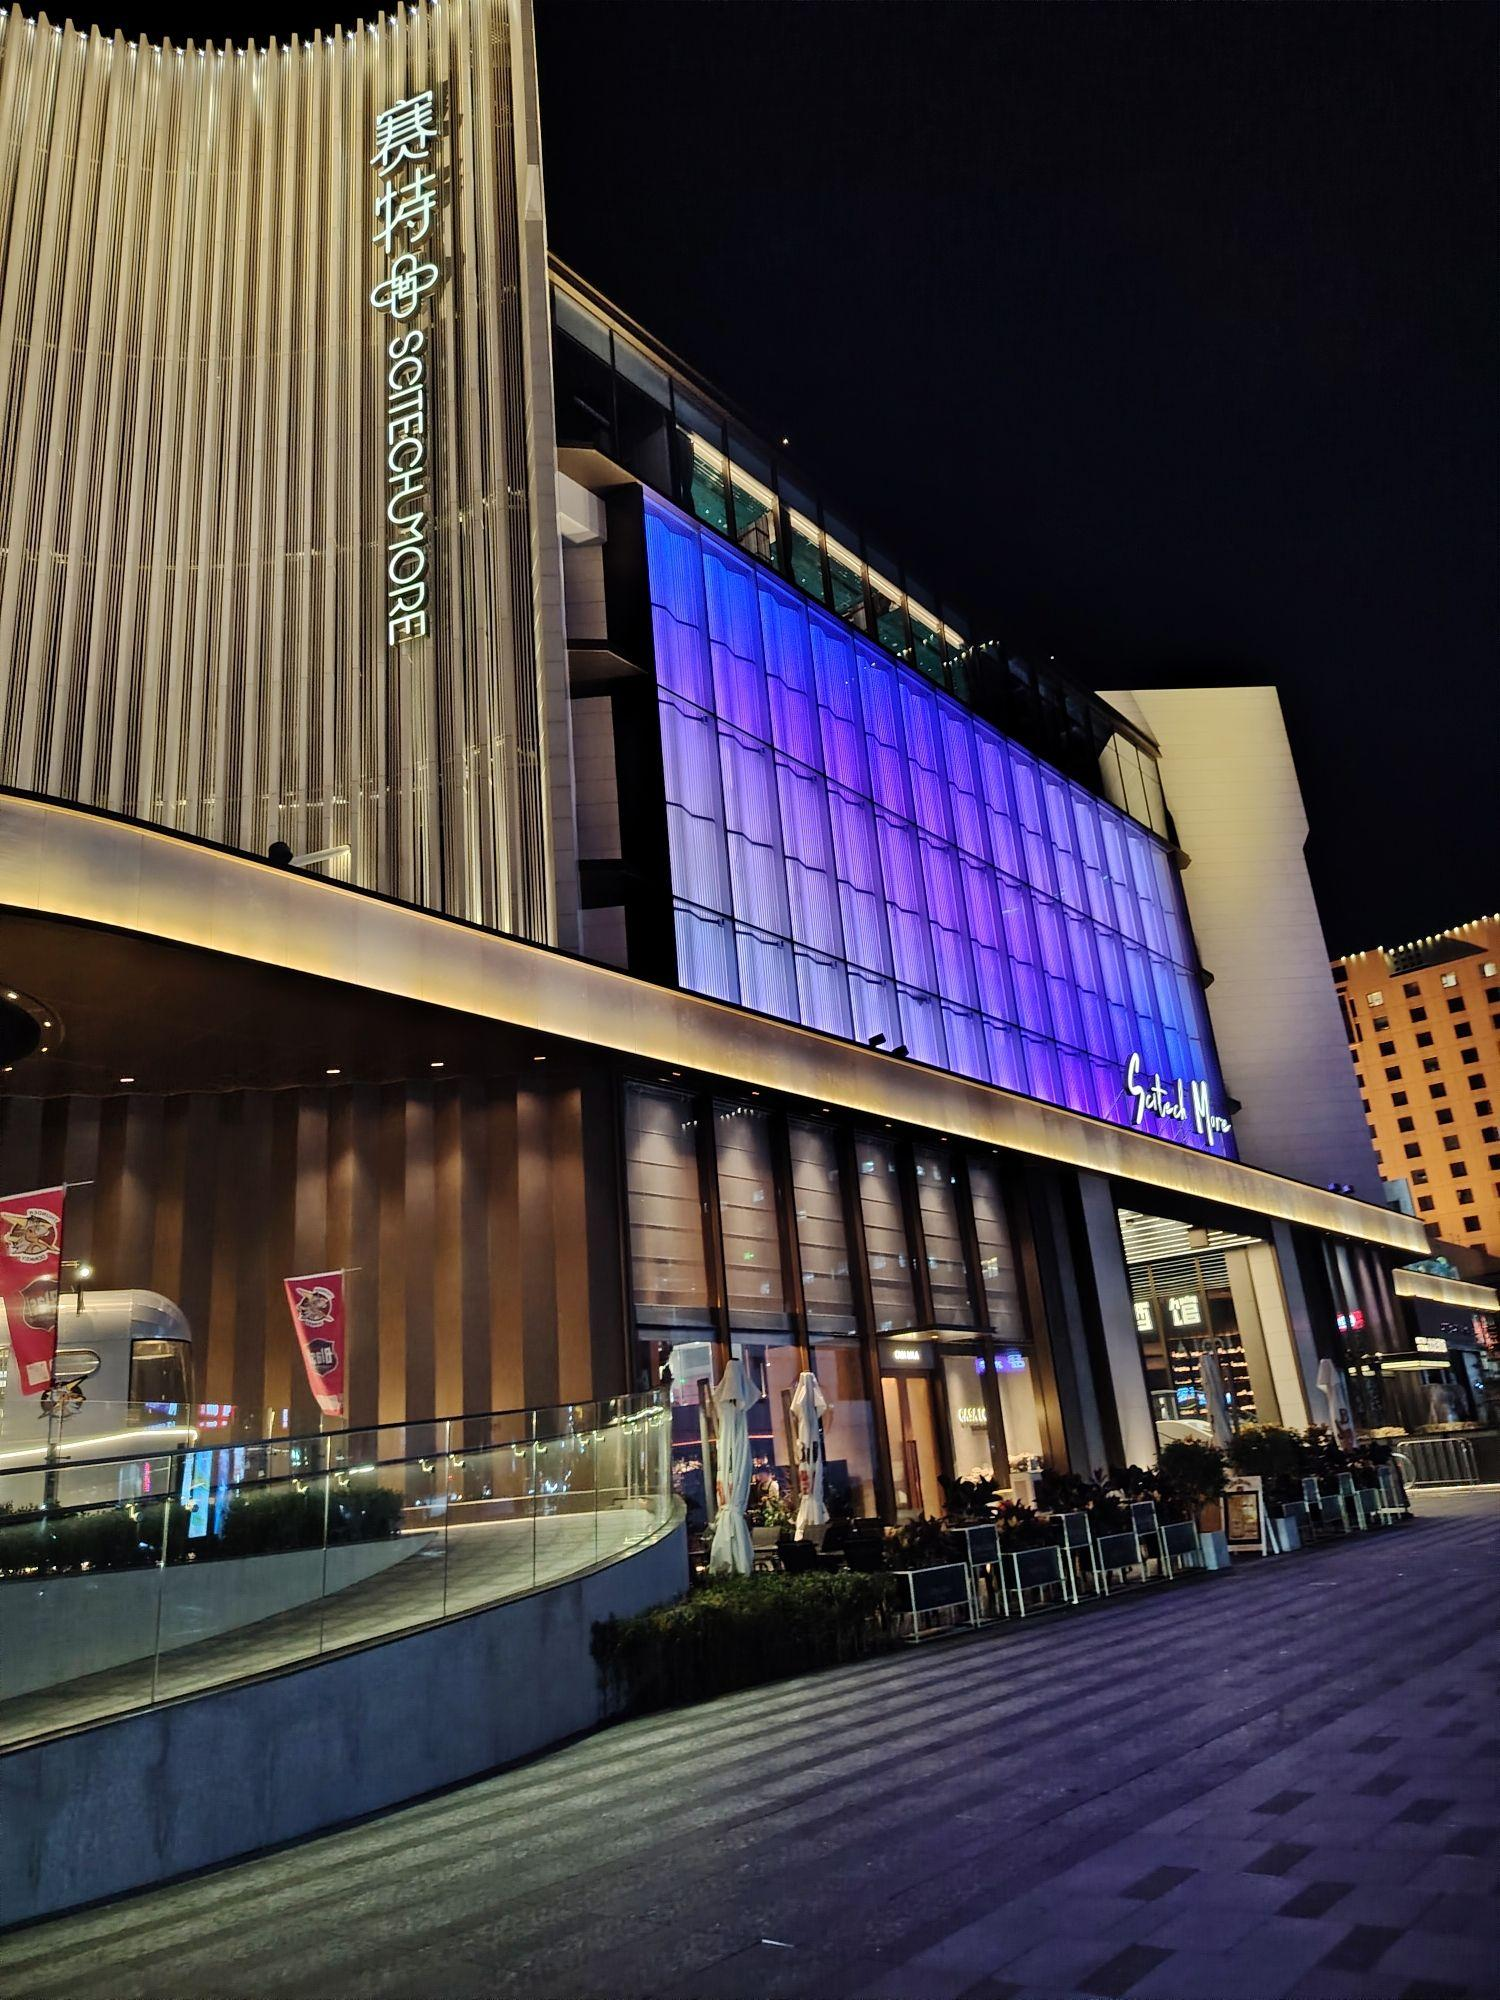
地标名称：赛特+购物中心
所在城市：北京市·朝阳区